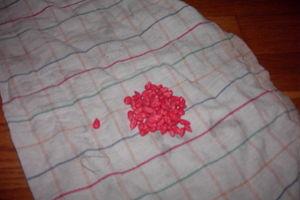
En agriculture et horticulture, le traitement des semences est la préparation des graines destinées aux semis, notamment au moyen de pesticides les protégeant des germes pathogènes et des parasites animaux.